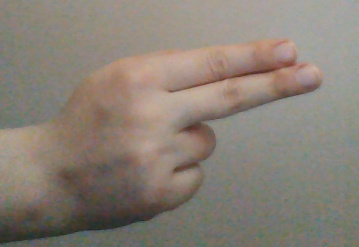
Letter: ain